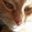
Label: cat